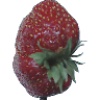
Label: Strawberry Wedge 1